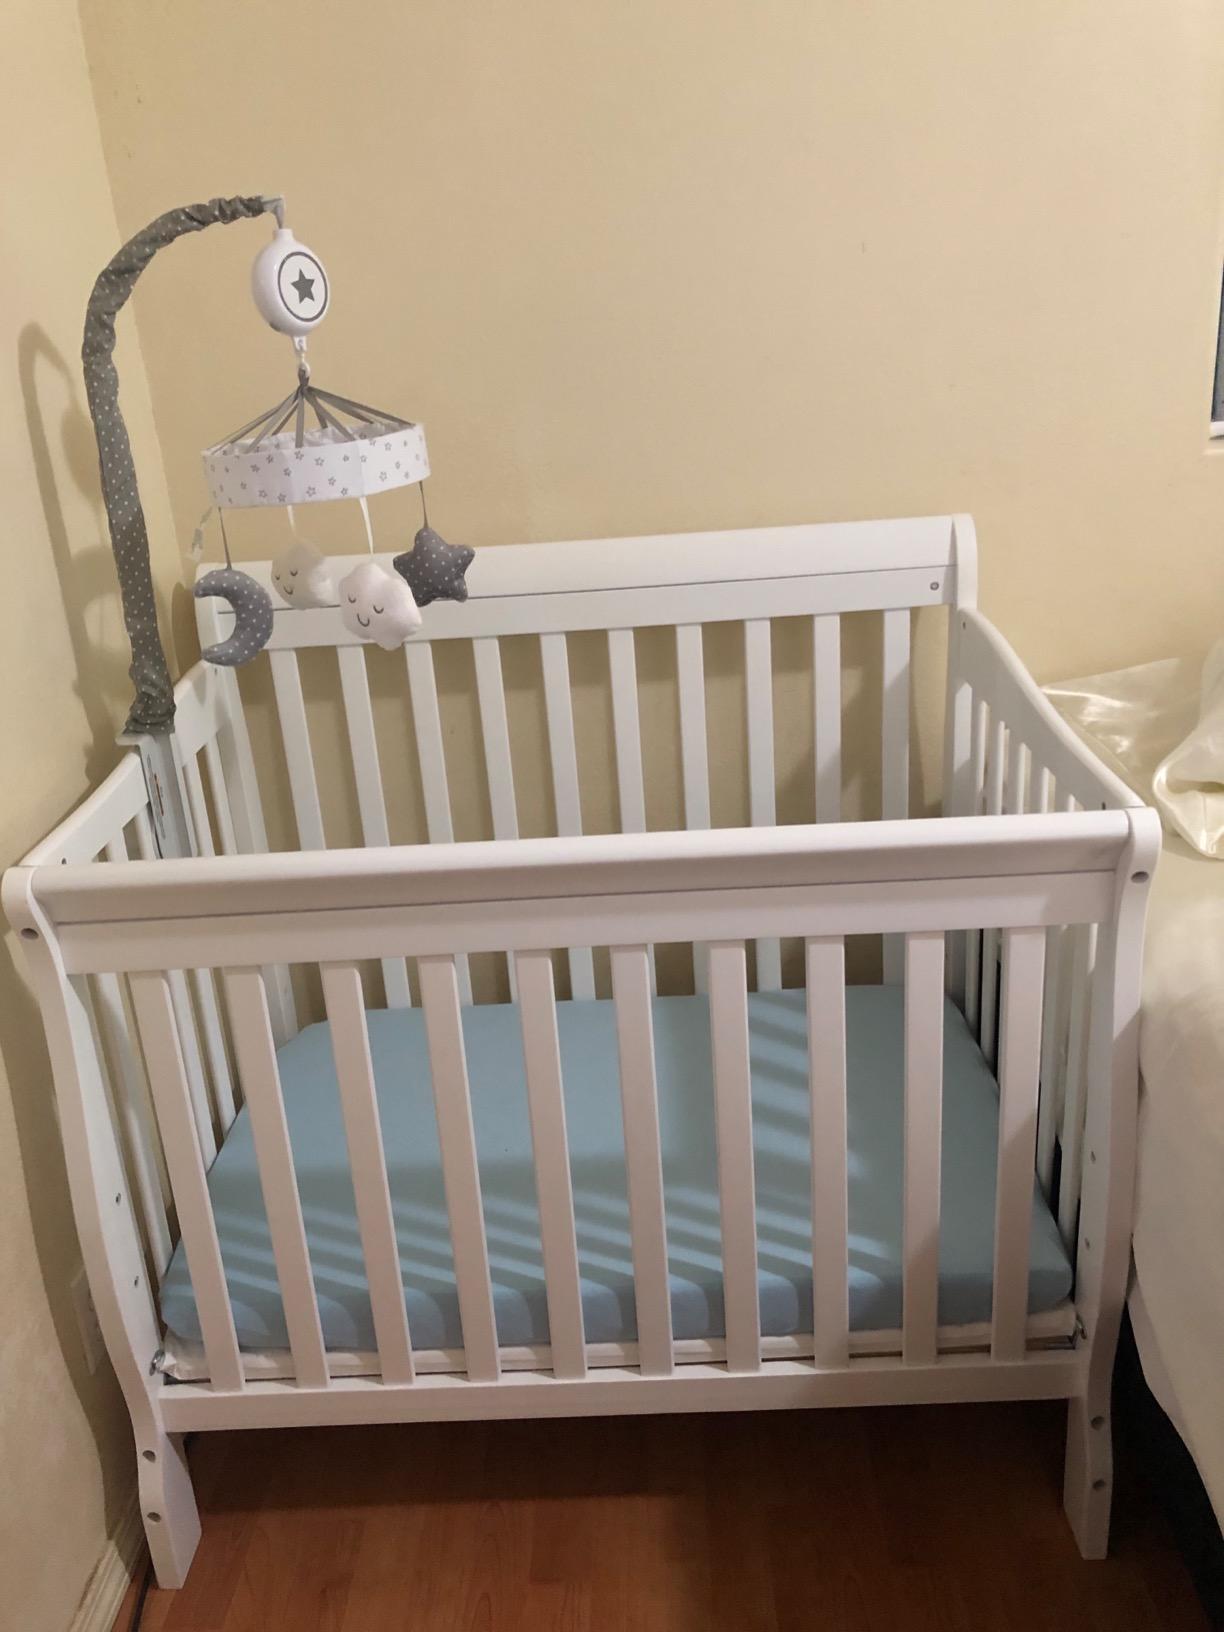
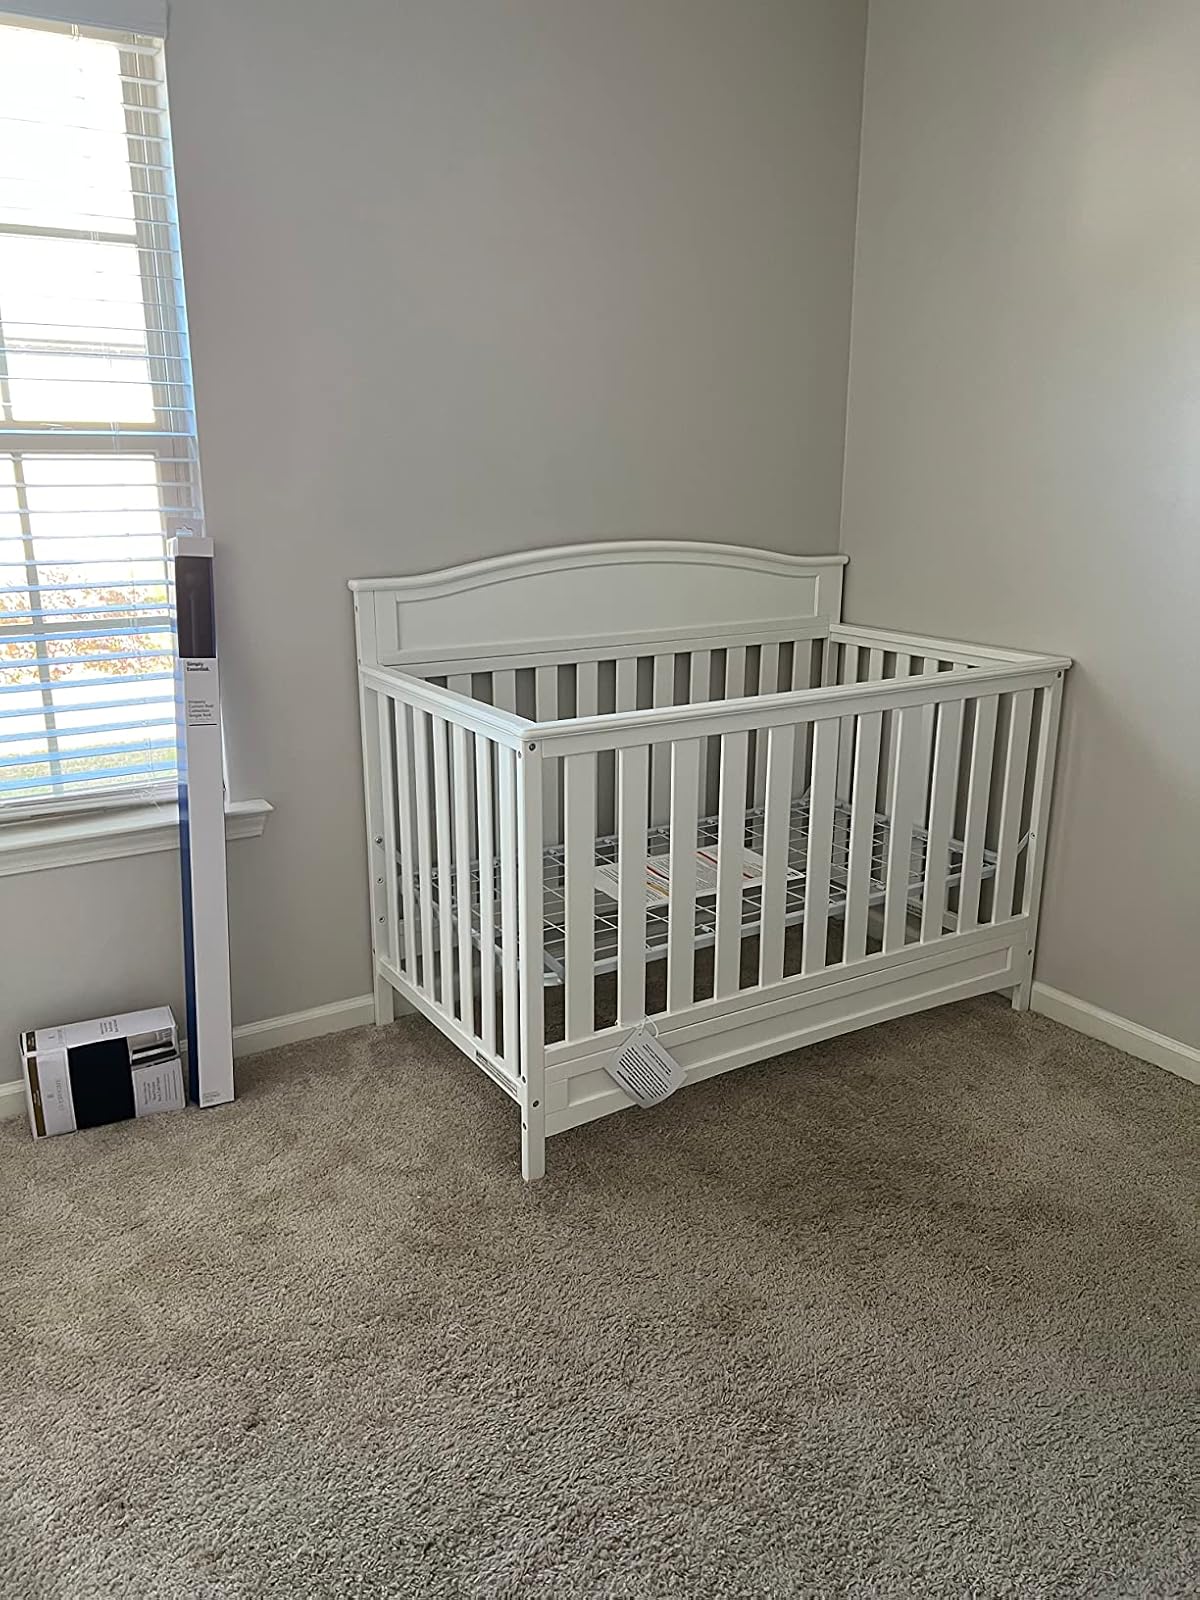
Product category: products_crib
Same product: no